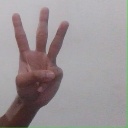
अक्षर: व